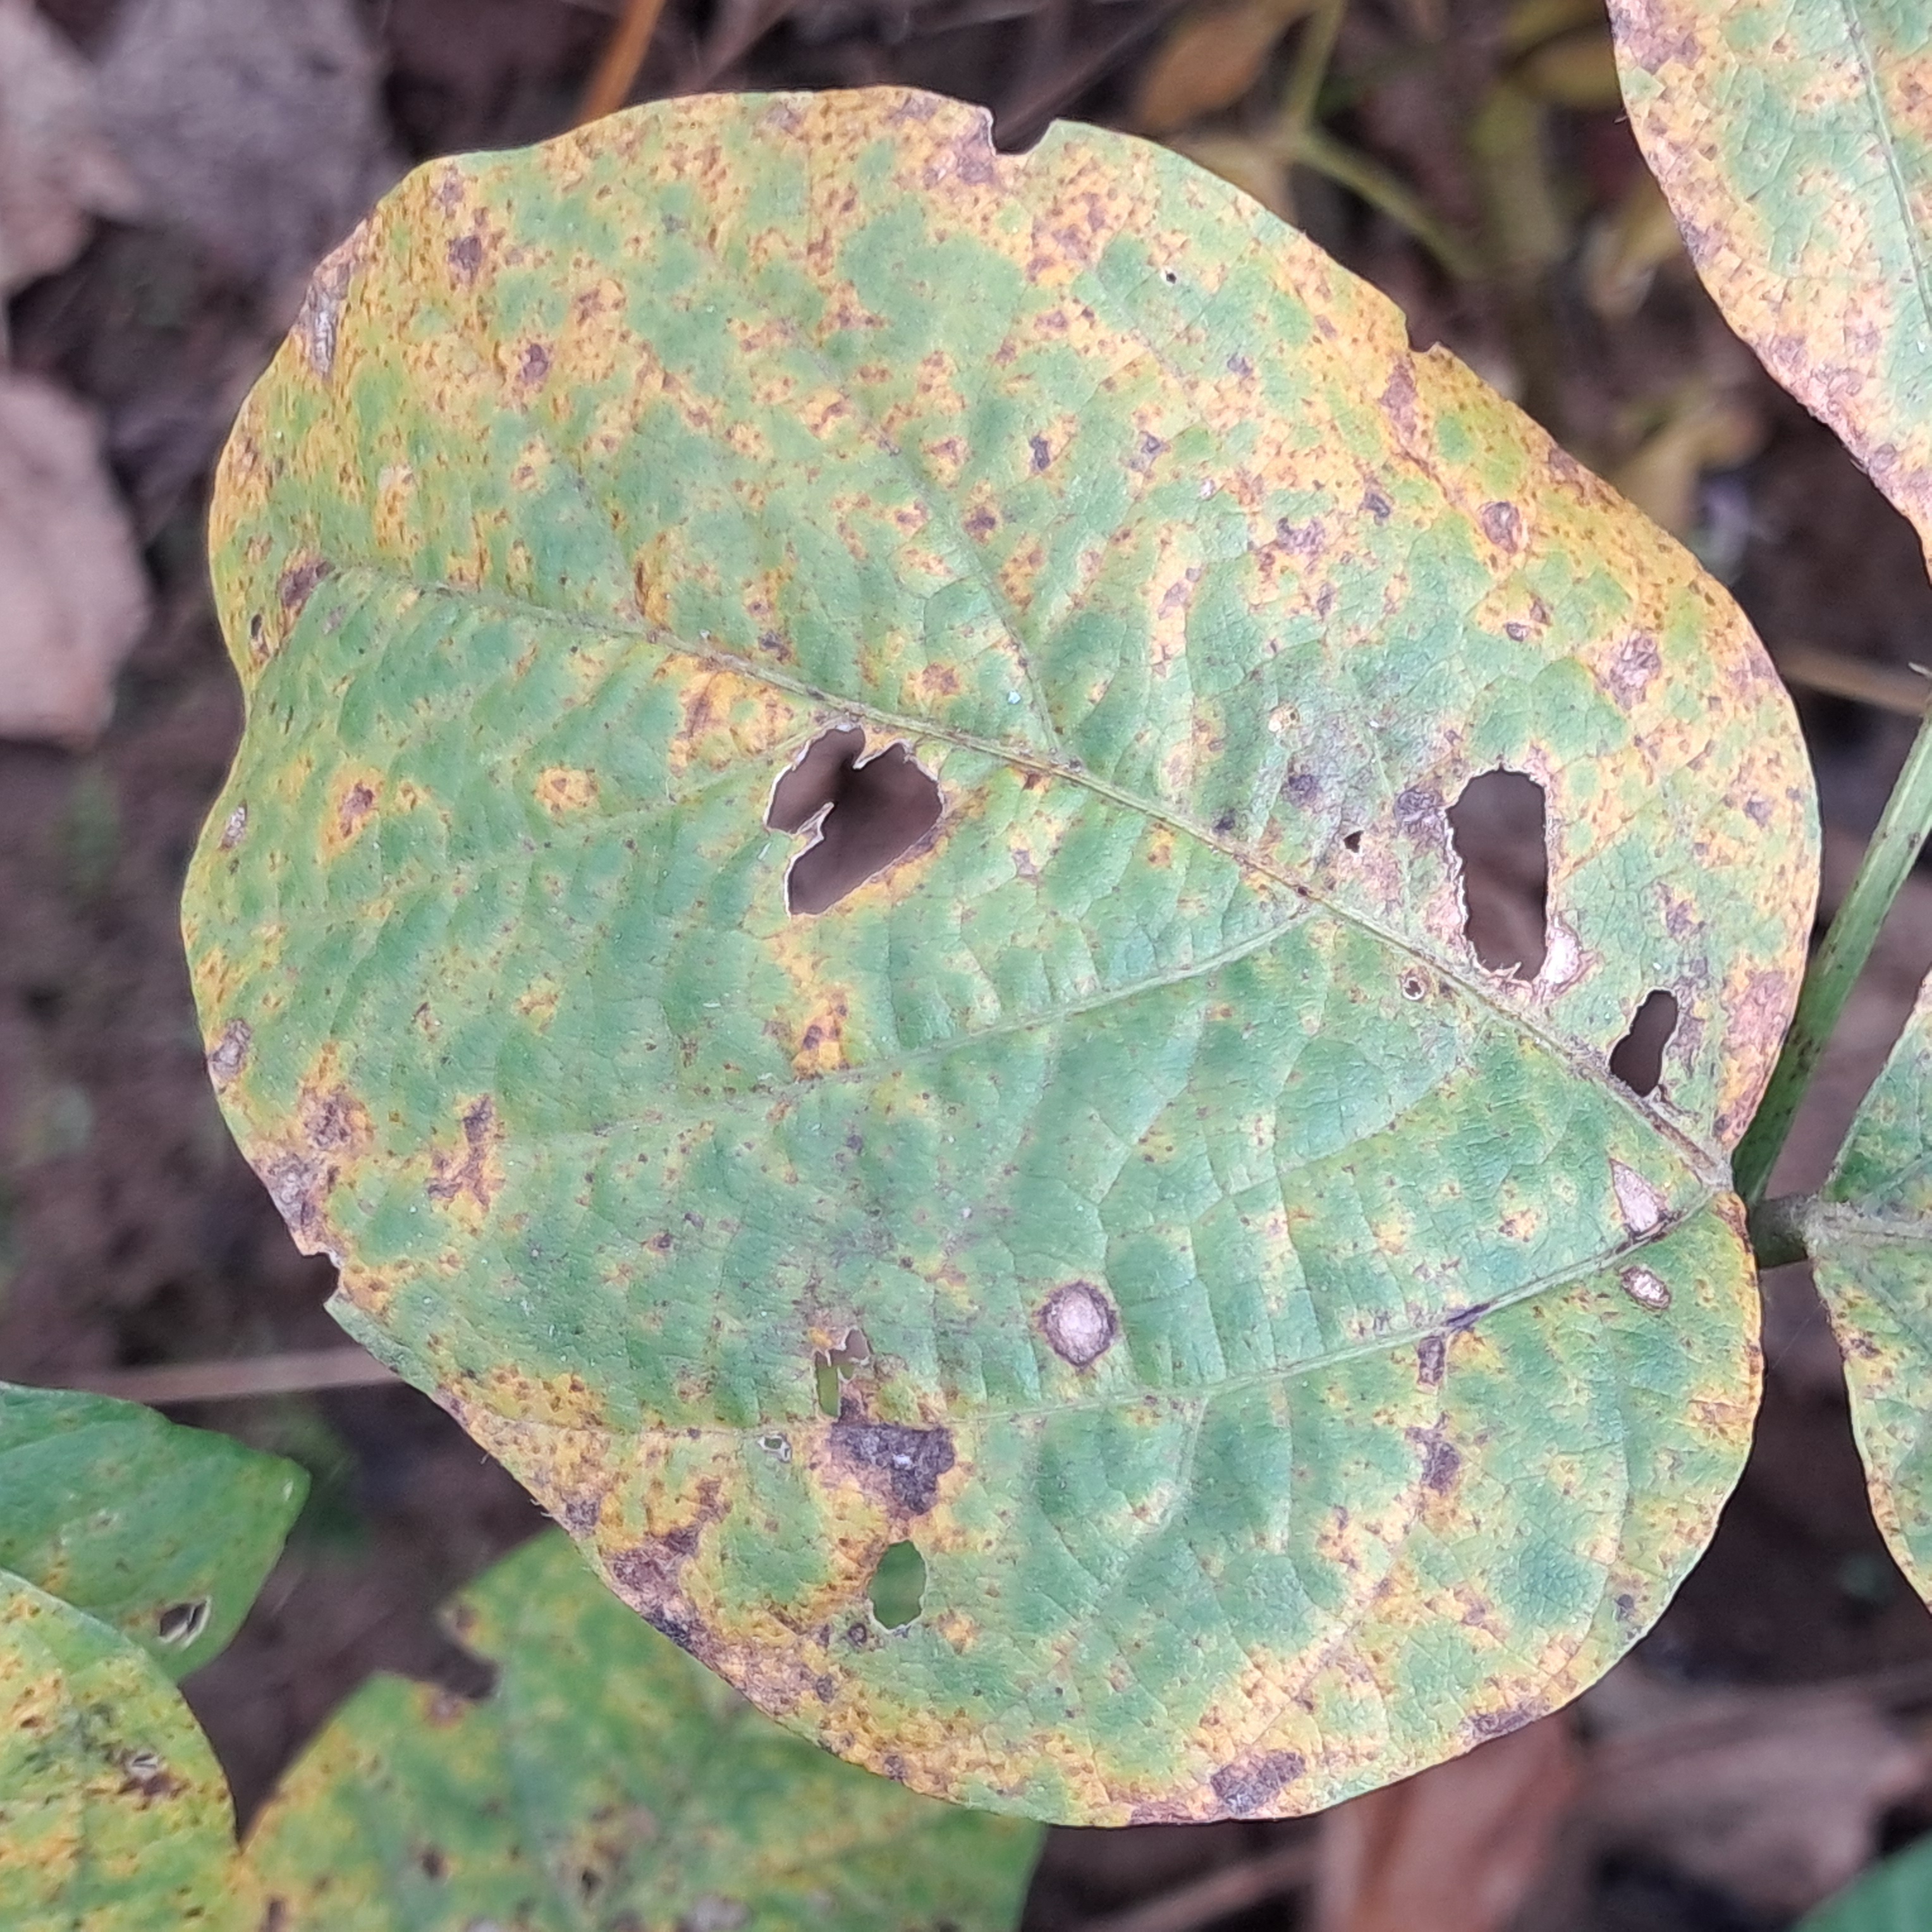
Label: Rust